Bracebridge and Muskoka Lakes Secondary School

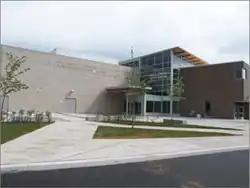

Bracebridge and Muskoka Lakes Secondary School is a high school in Bracebridge, Ontario. It serves approximately 730 students, grades 9 through 12, from Bracebridge and surrounding areas in Muskoka; attached to it is the Bracebridge Sportsplex and the Rene M. Caisse Memorial Theatre.